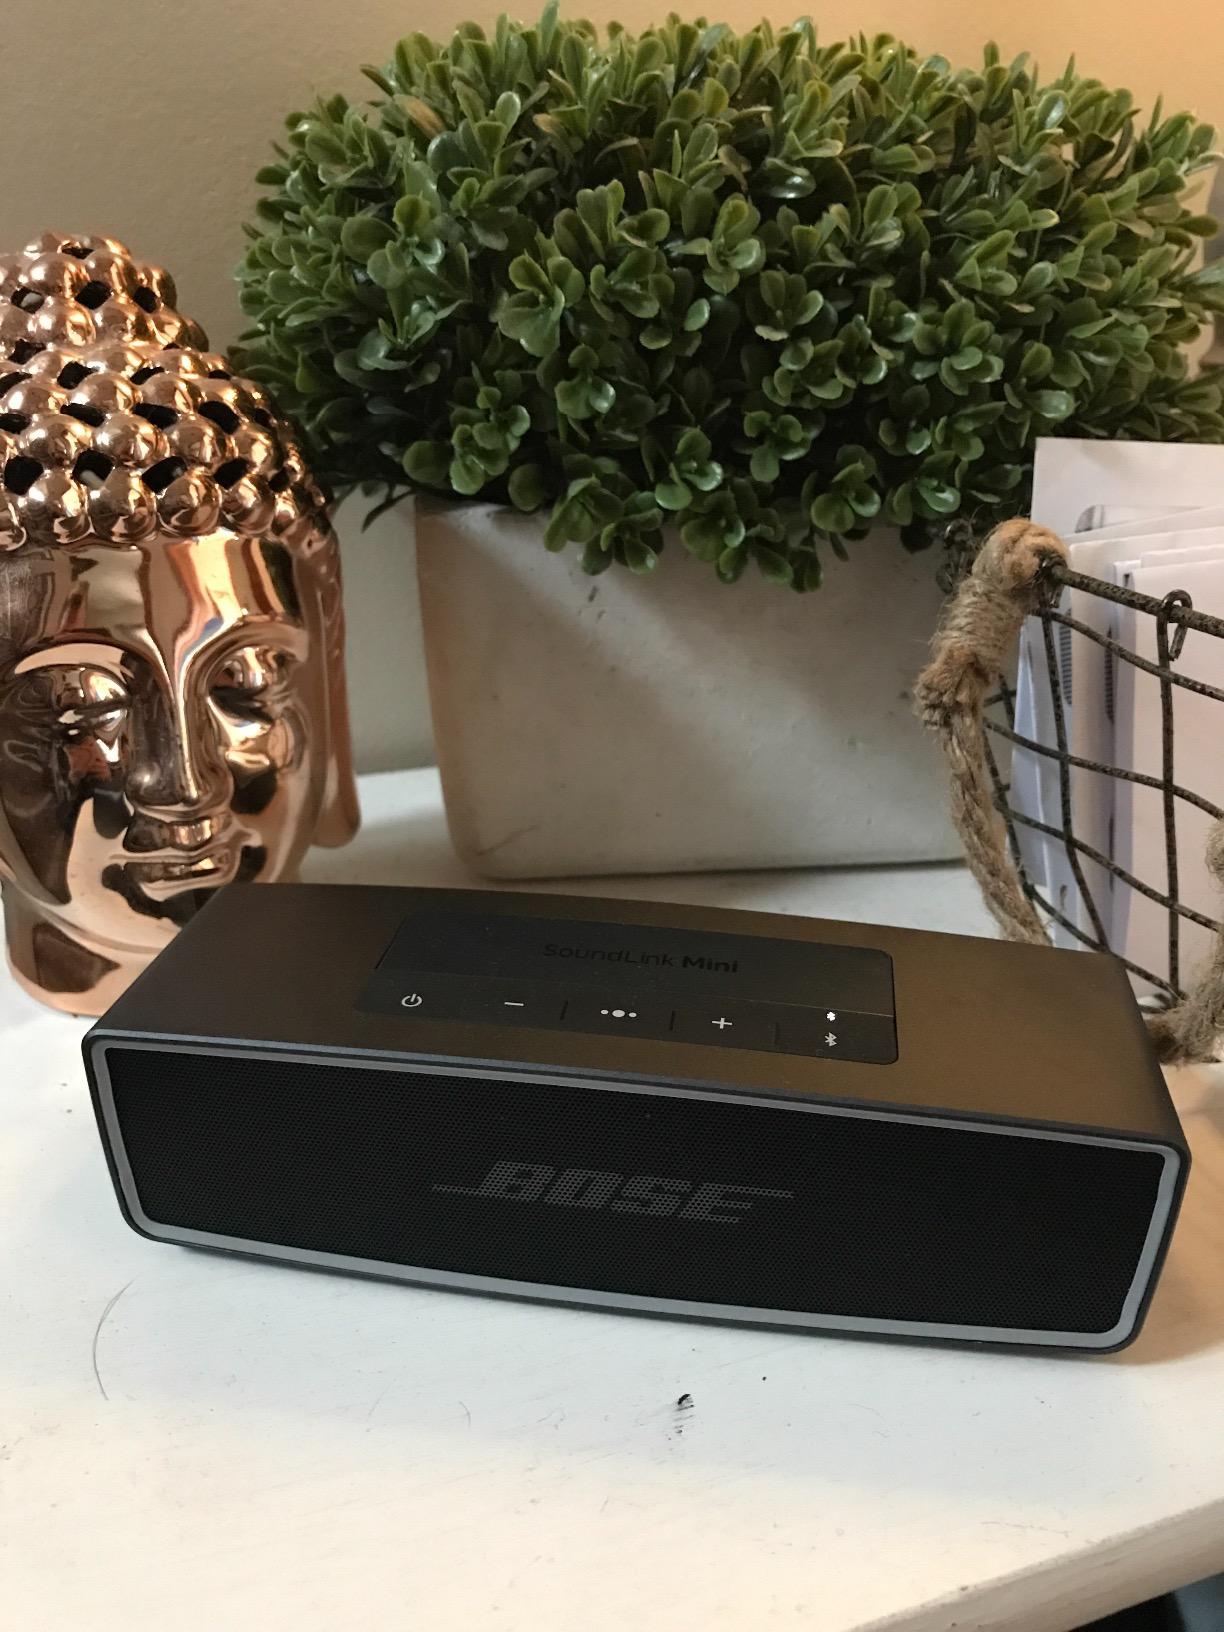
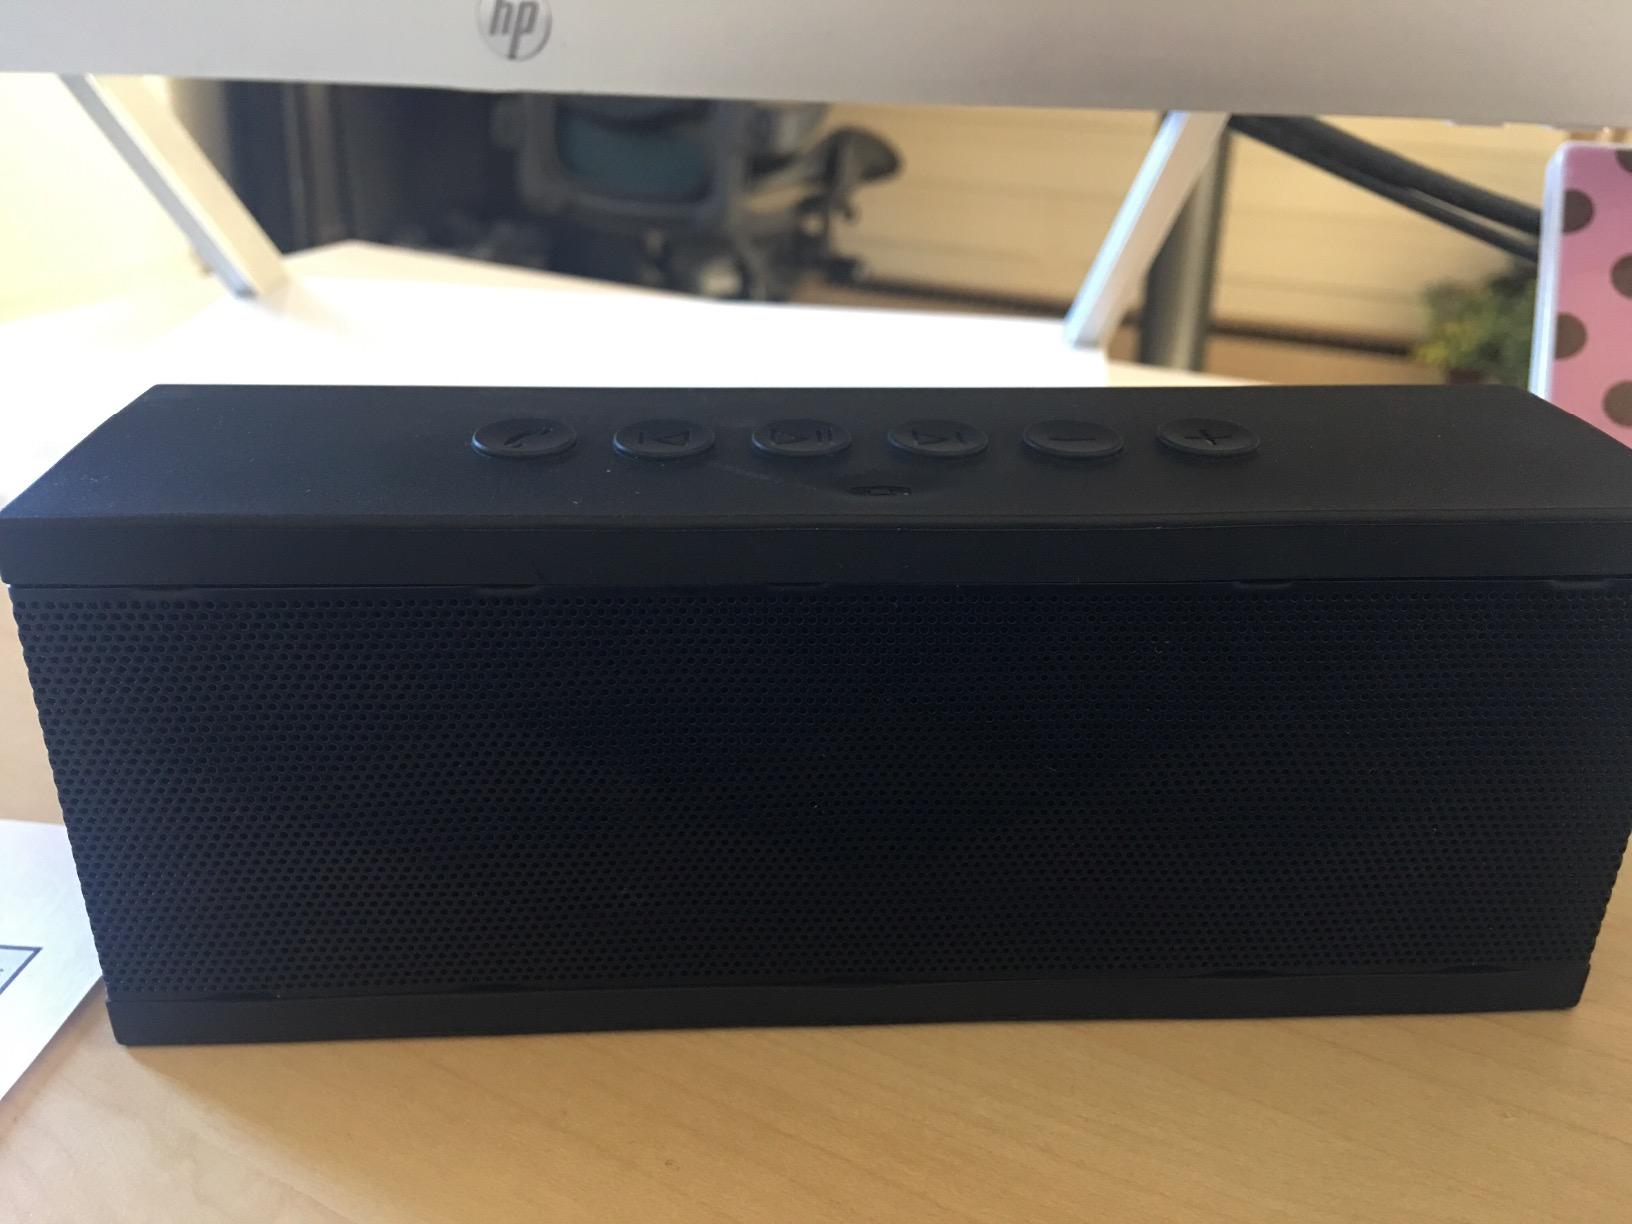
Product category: speaker
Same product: no